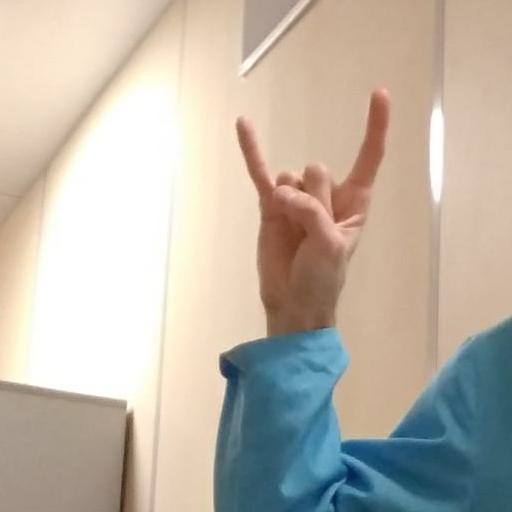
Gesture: rock